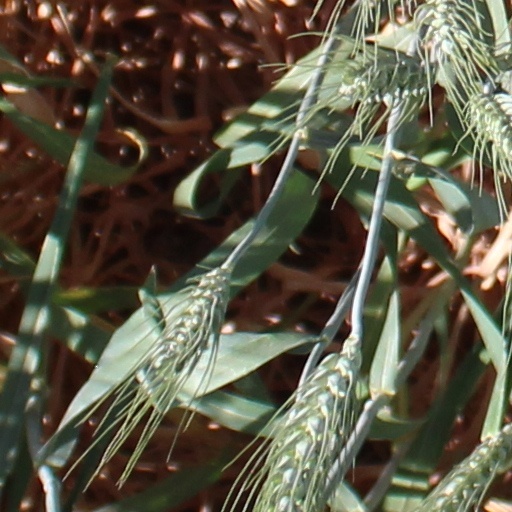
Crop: wheat